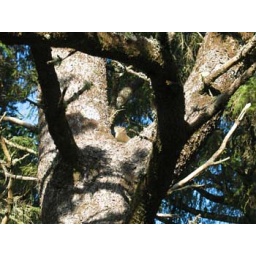
Here's a tiny Doug Squirrel sitting in a pine tree